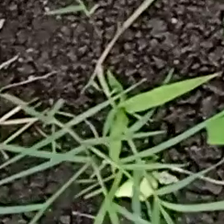
Weed species: Harali_(Cynodon_dactylon)